Saturn S-Series

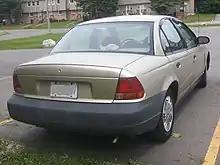
1996–1999 Saturn SL

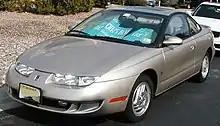
1997–1998 Saturn SC

The second generation SC coupes were made from 1997 until 2000. The second generation SC coupes had also moved to the longer wheelbase that the SL sedans and the SW station wagons had used, resulting in an equal wheelbase length across all S-Series models. The redesign had resulted in a more curved look for the SC coupes, which gave a slight increase in the vehicle's interior room/space, as well as a completely redesigned exterior of the vehicle itself. For the 1999 model year, a front-opening clamshell door was added to the driver's side of the vehicle. Even though this door on the driver's side of the vehicle had allowed easier access into the vehicle's rear seat, the driver's seat in the vehicle was also able to slide forward to allow easy access to the vehicle's rear seat as well. As a clamshell door, the rear driver's side door could not open unless the front door was open, because the door handle was on the inside of the door itself. Like the first generation SC coupes, the SC1 model lacked a rear sway bar. For the 2000 model year, the interior/engine/electronics were updated alongside the SL and SW models while the exterior remained unchanged.